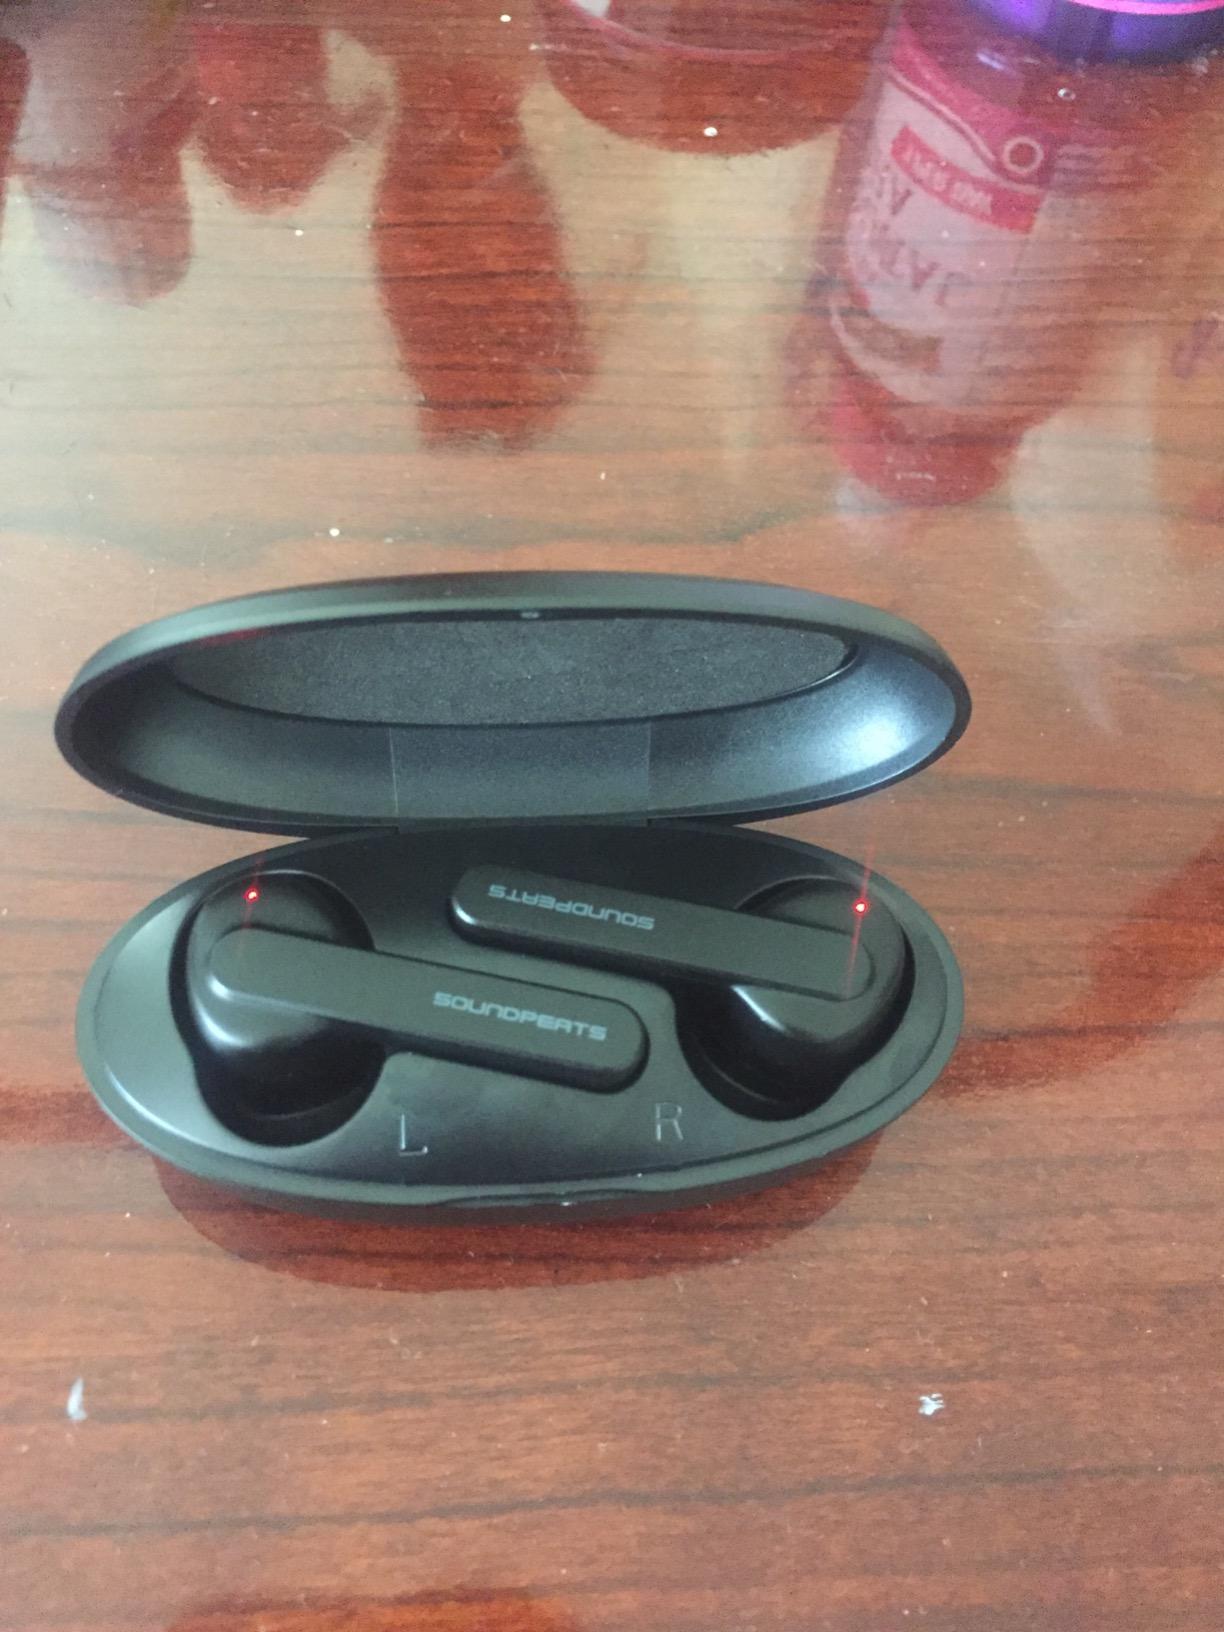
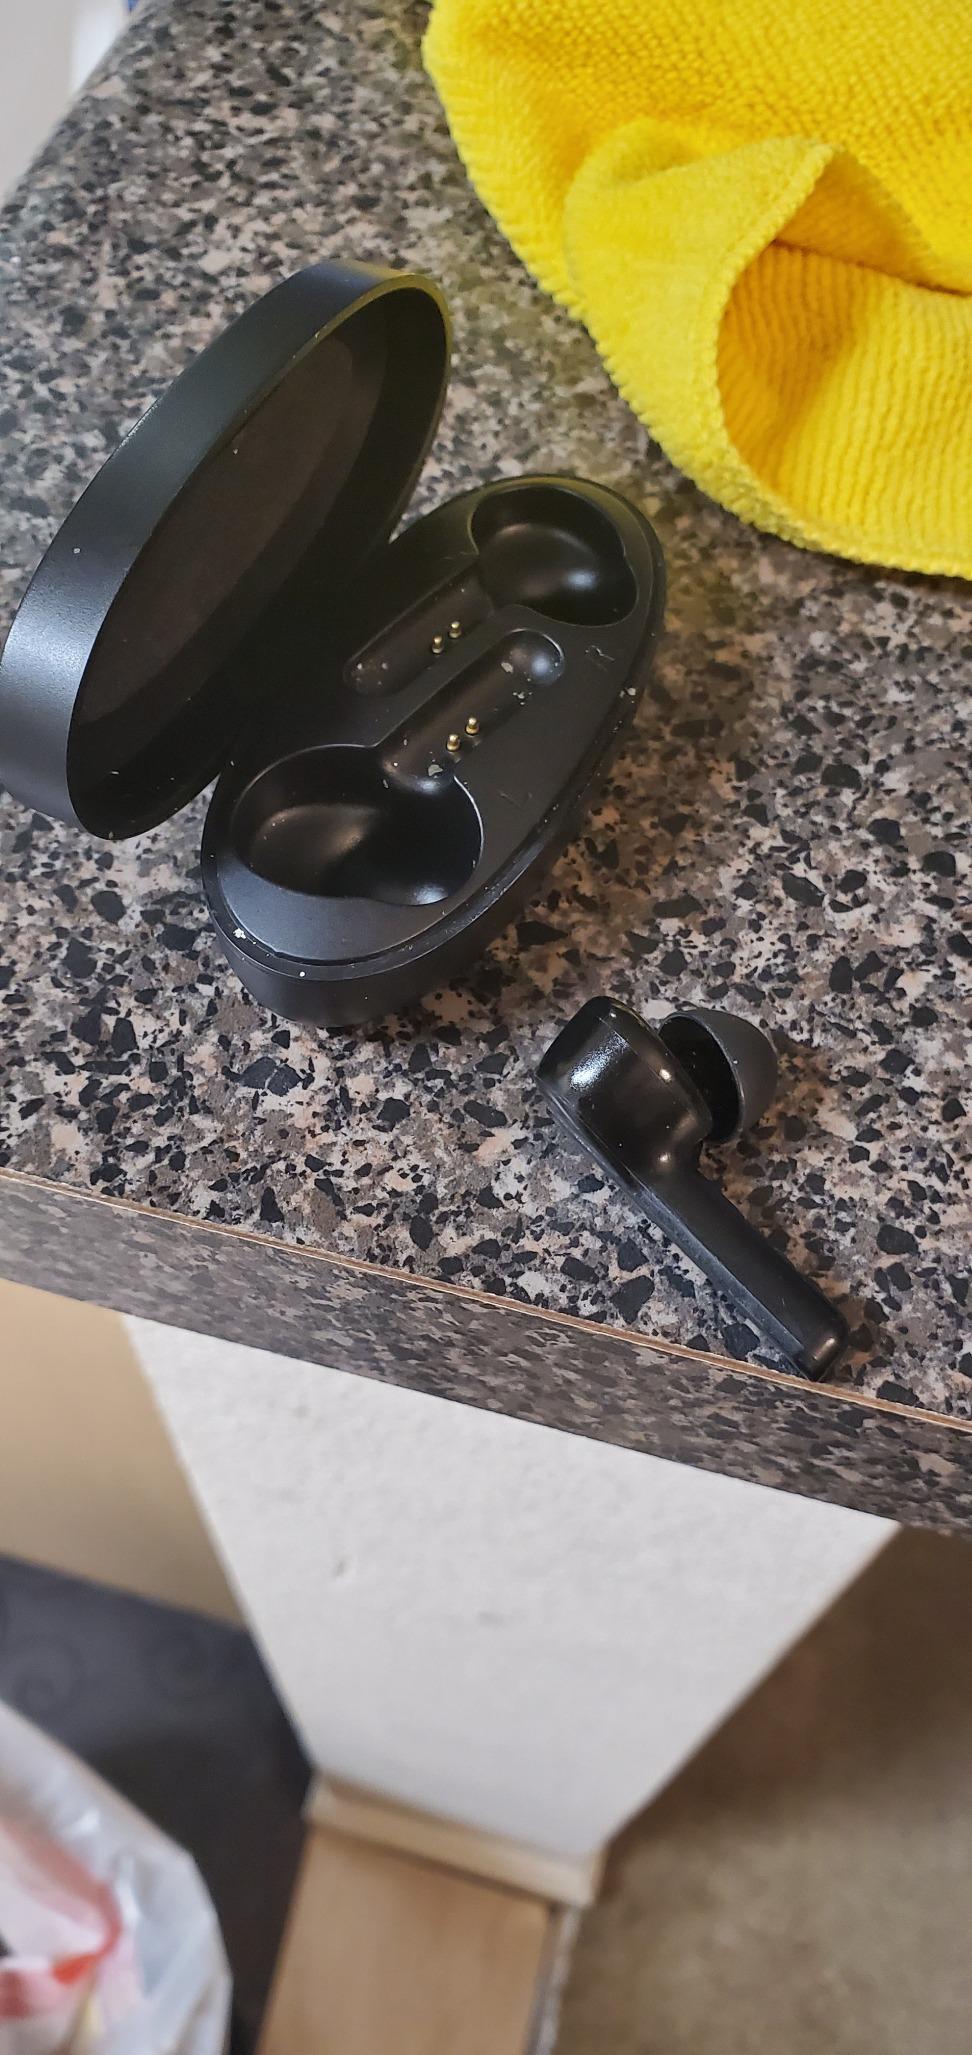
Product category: earbuds
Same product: no